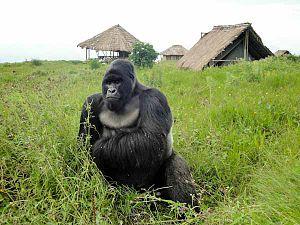
Le parc national des Virunga, jadis parc Albert, est le plus ancien parc national de la République démocratique du Congo et d'Afrique. Créé en 1925, il est très riche par sa faune et sa flore. Le parc est situé dans l'est de la République démocratique du Congo et couvre en partie les montagnes des Virunga, près du Rwanda et de l'Ouganda. Il présente l'une des densités de population les plus élevées d'Afrique, avec plus de 400 hab./km². En 1979, il est consacré patrimoine mondial pour son exceptionnelle biodiversité. Il est également désigné site Ramsar depuis 1996. Le directeur actuel est le prince Emmanuel de Merode.